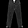
Label: Trouser